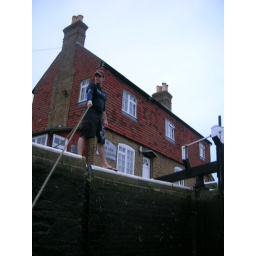
Stu and lock house - from the boat down in the lock